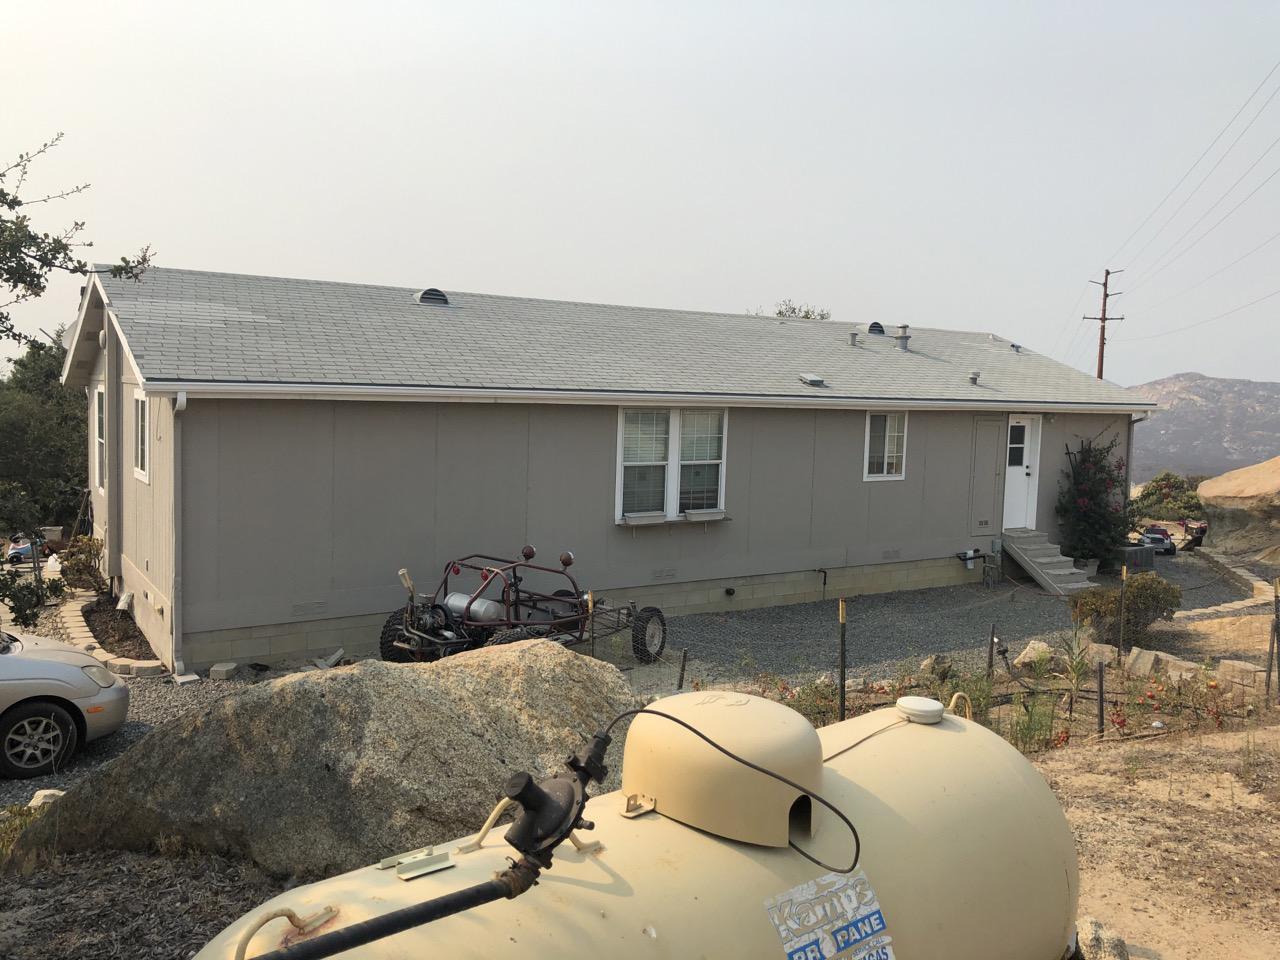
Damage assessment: no_damage